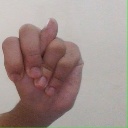
अक्षर: न